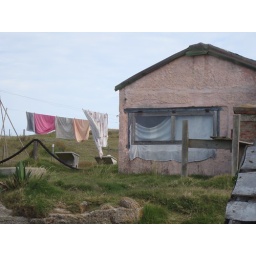
pretty pink house by the ocean with her friend, clean laundry drying in the ocean breeze